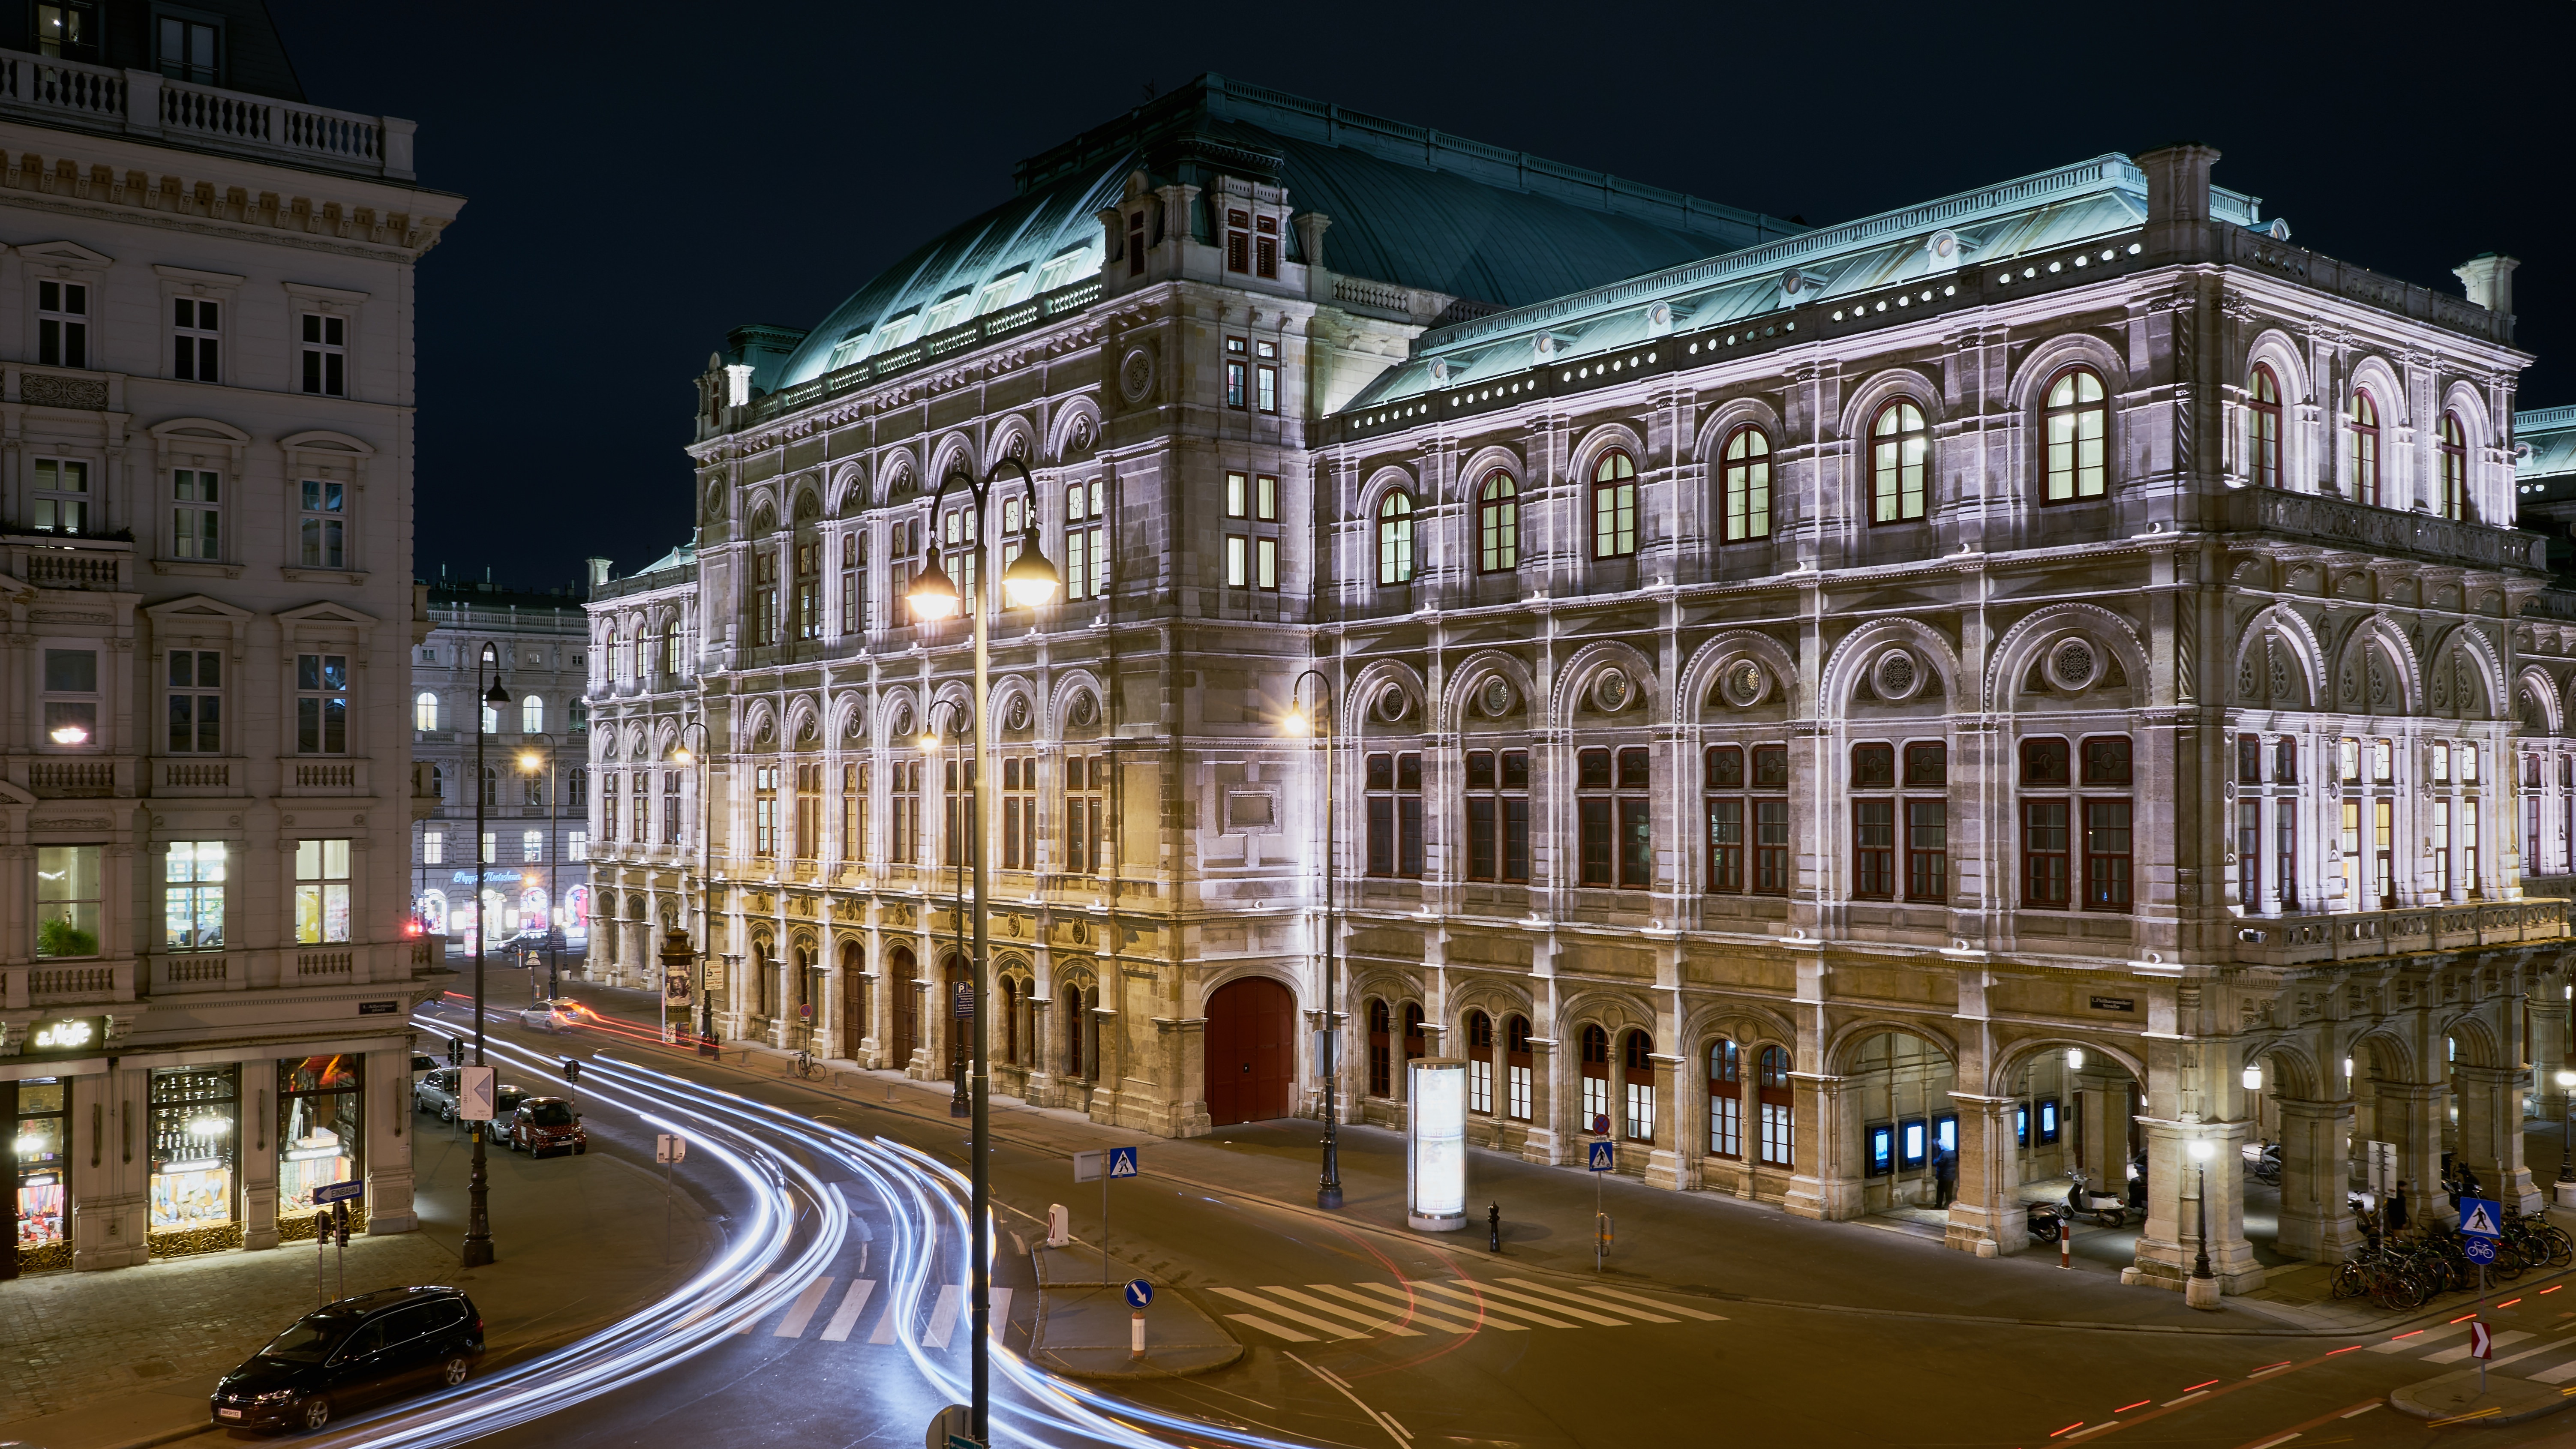
architecture, road, street, night, town, city, urban, cityscape, downtown, evening, plaza, landmark, facade, illuminated, lights, buildings, town square, metropolis, neighbourhood, urban area, light streaks, human settlement, metropolitan area